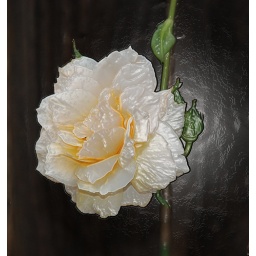
rose in plastic